Ishq Mein Teray

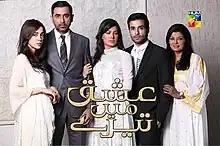
Promotional poster

Ishq Mein Teray (English "In Your Love") is a Pakistani drama serial airing on Hum TV directed by Faheem Burney, produced by Syed Afzal Ali, and written by Sadia Akhtar. The serial was first aired on 27 November 2013, starring Mehwish Hayat, Azfar Rehman, Madiha Imam, and Shahzad Nawaz, and was last aired on March 26, 2014, on Hum TV. The OST of the drama is sung by Sohail Haider and Dua Malik.